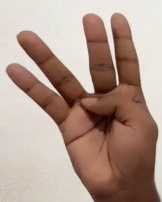
ASL sign: 4